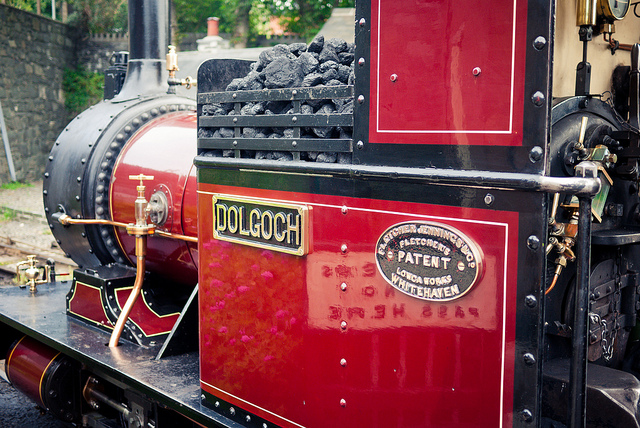
a close up of a red and black train engine

Red steam engine train with a full bin of coal.

The side of the front portion of a red and black train engine.

An old-fashioned train engine is painted in red and black.

Th front of a unique red choo choo train.